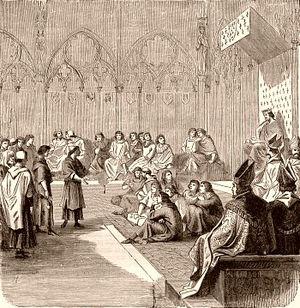
Gui de Boulogne ou Guy de Montfort, archevêque de Lyon, cardinal au titre de Sainte-Cécile, puis cardinal-évêque de Porto et Sainte-Ruffine, dit le cardinal de Boulogne.
La Normandie joue un rôle important durant la guerre de Cent Ans, qui s'étend de 1337 à 1453. Si elle n'est pas à l'origine du conflit, elle devient rapidement un enjeu entre le roi d'Angleterre et le roi de France. La richesse de la Normandie, son passé commun avec les Anglais et sa proximité géographique avec l'île expliquent cette situation particulière.
Jean II, dit « le Bon », né le 26 avril 1319 au château du Gué de Maulny du Mans et mort à Londres le 8 avril 1364, fils du roi Philippe VI et de son épouse Jeanne de Bourgogne, est roi de France de 1350 à 1364, le deuxième souverain issu de la maison capétienne de Valois.